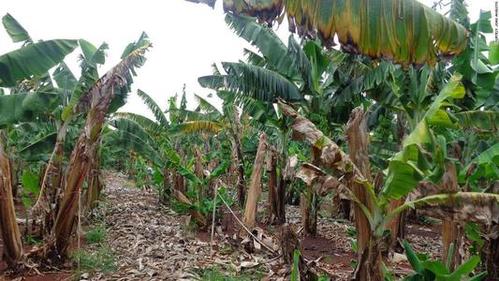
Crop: unknown
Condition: banana_panama_disease